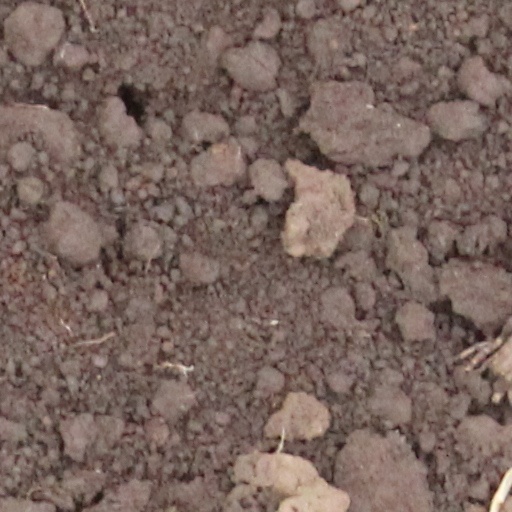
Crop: wheat